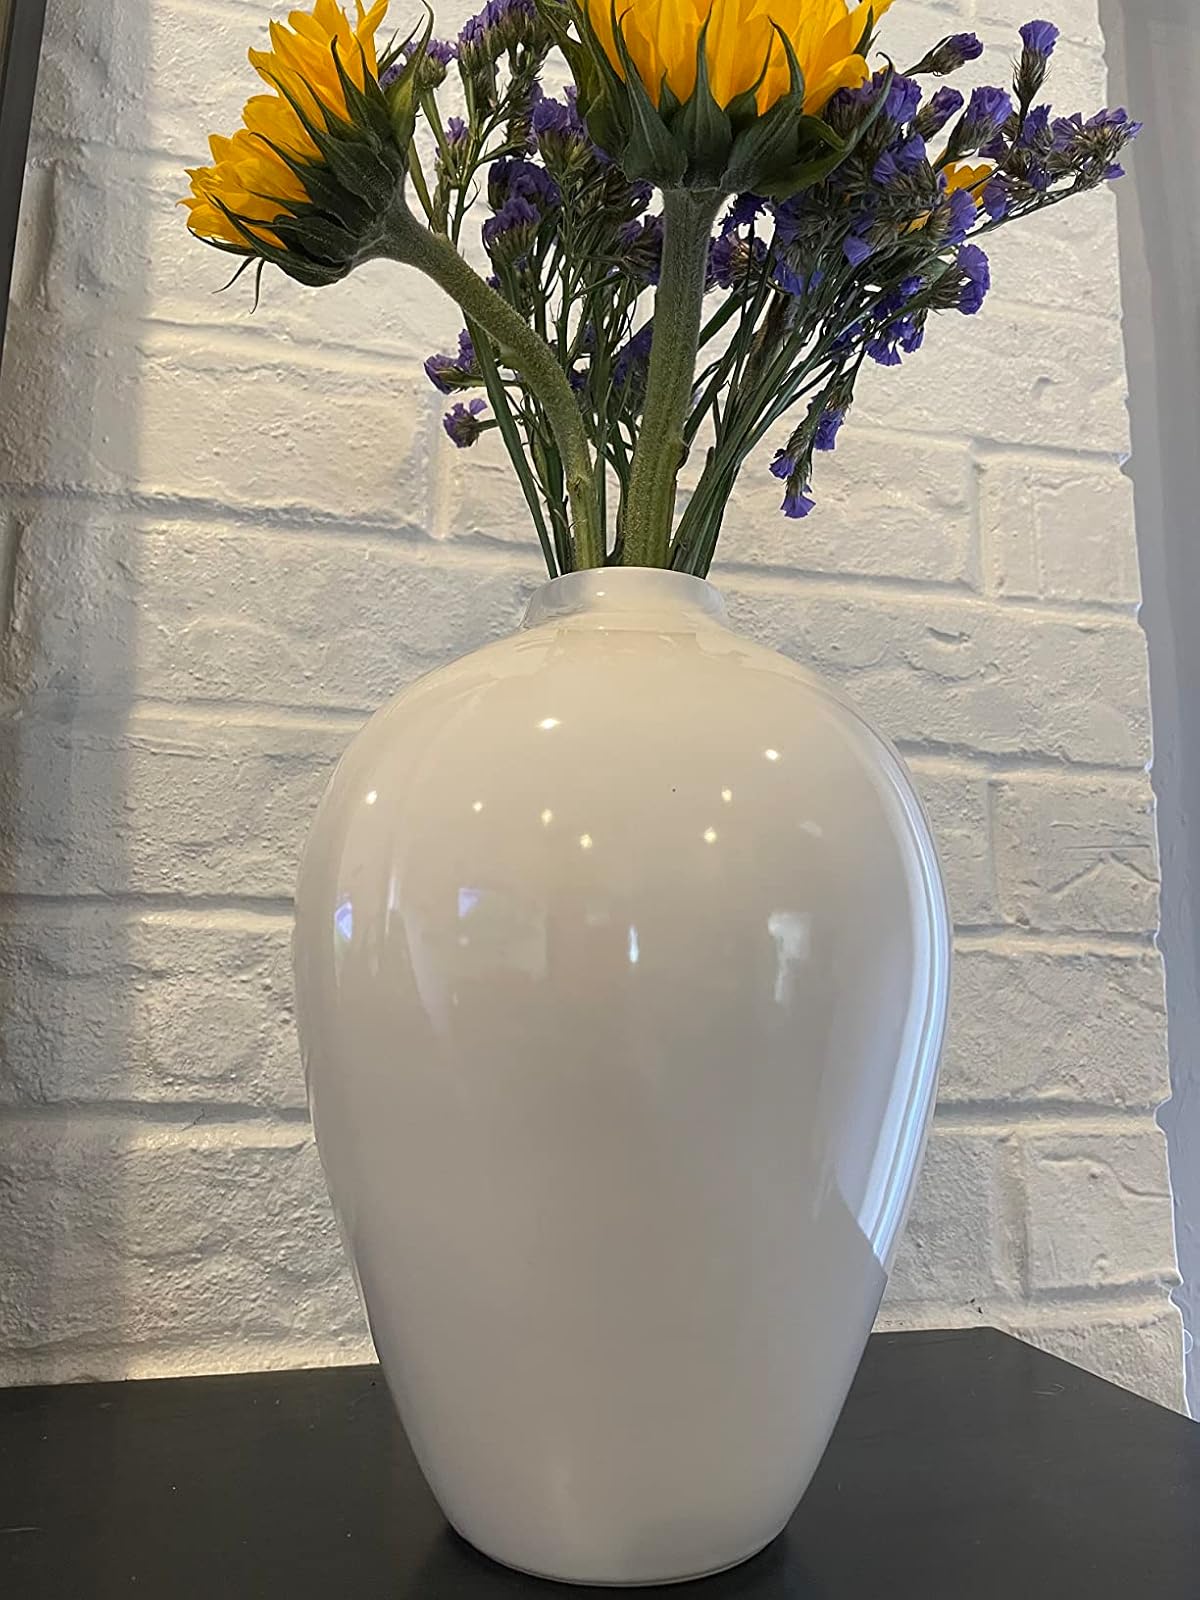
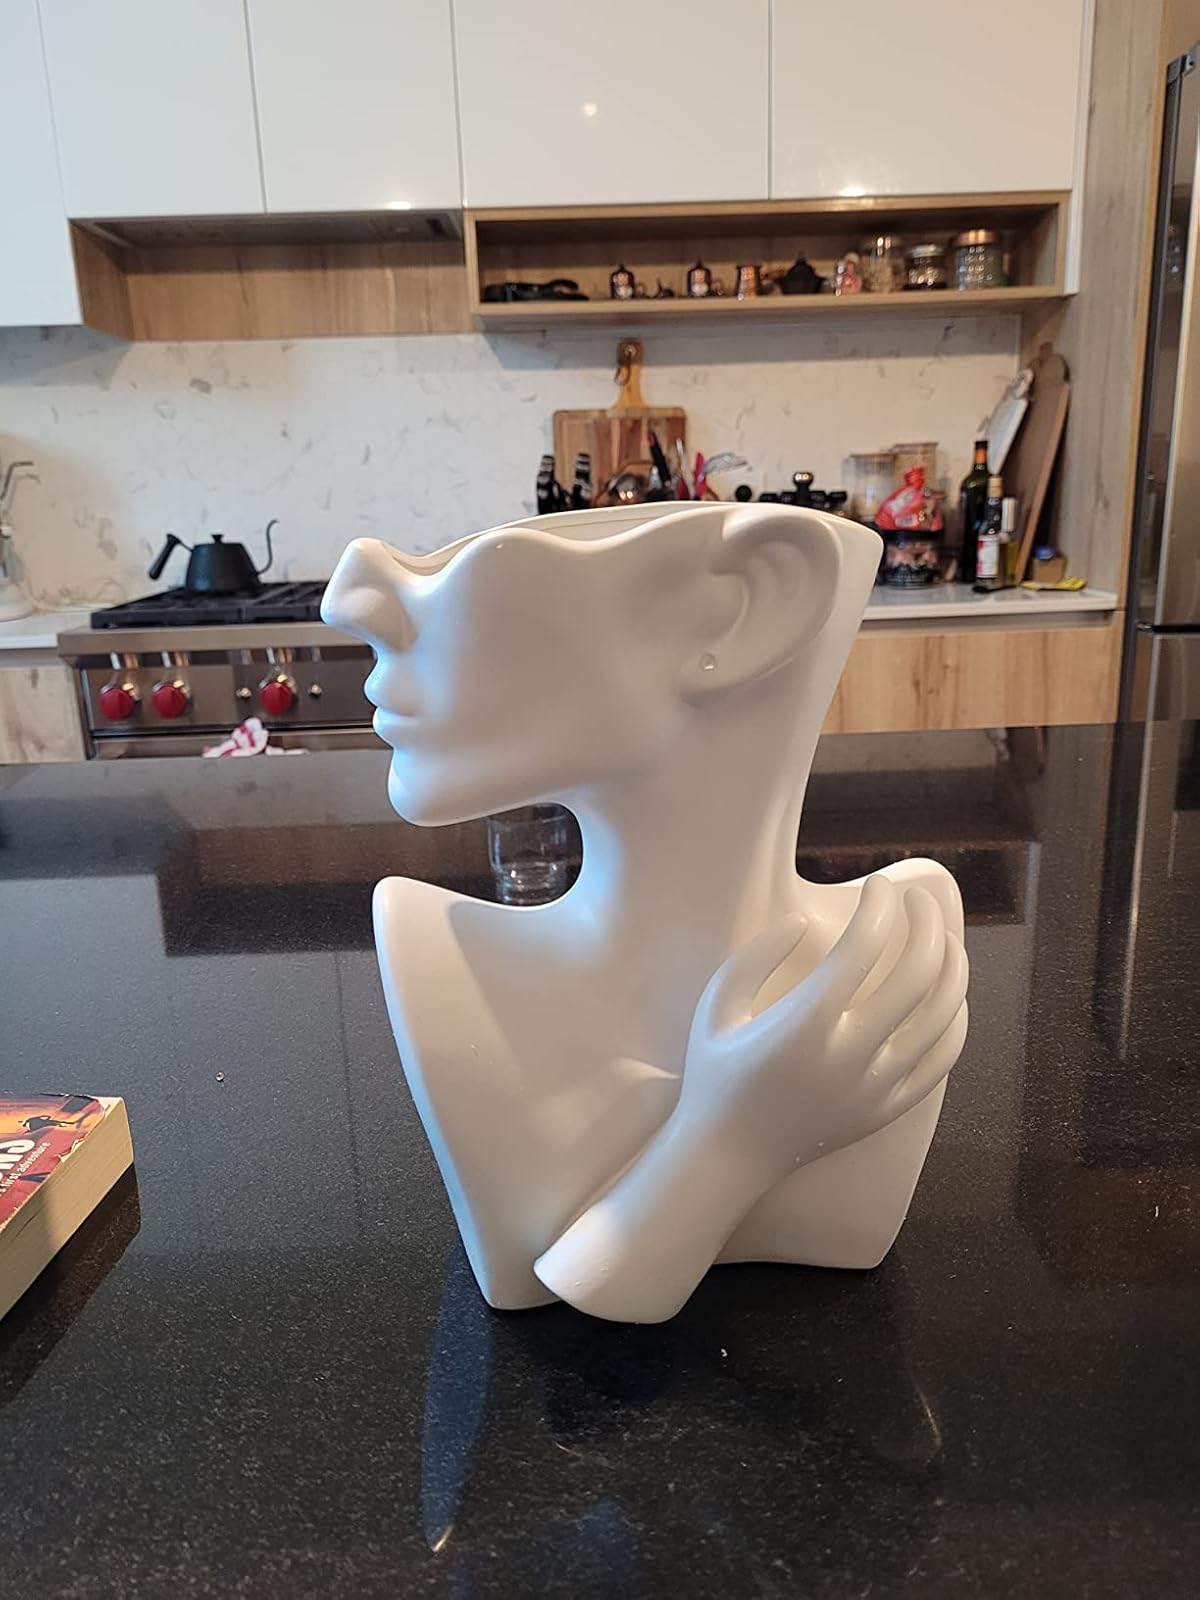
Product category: vase
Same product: no